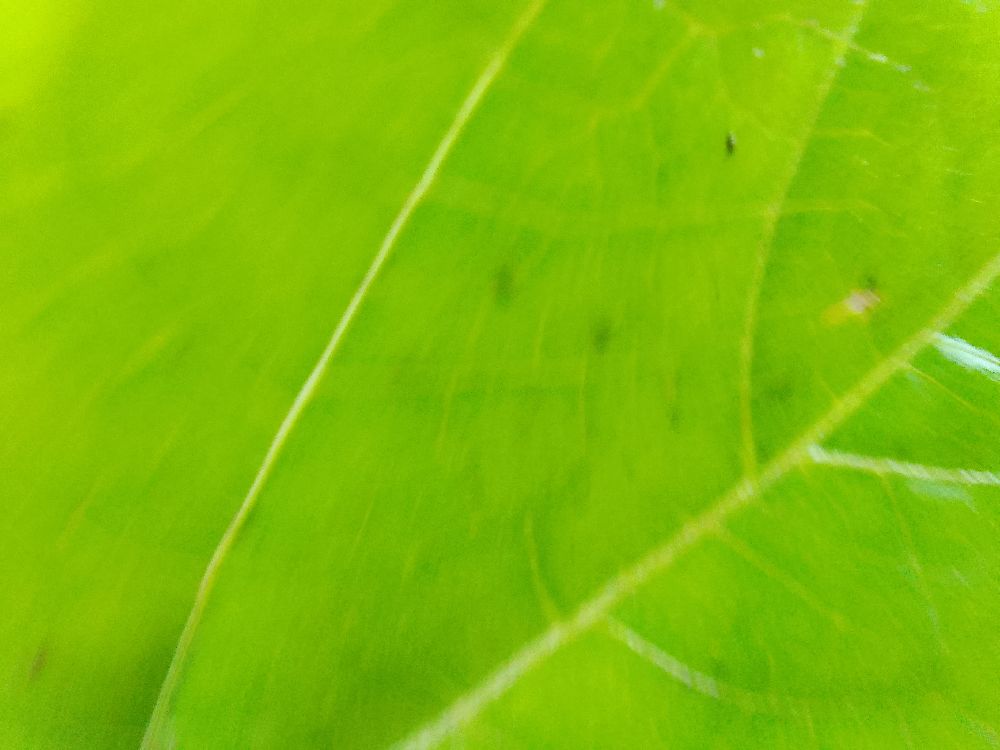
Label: healthy